Nahgüterzug

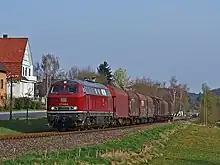
A "Nahgüterzug" at Obererbach

A Nahgüterzug (abbreviation: Ng) is the name given to a category of local goods train in German-speaking countries, sometimes translated as a 'pick up' train or pick-up goods train. It describes a type of goods train that, unlike the "Durchgangsgüterzug" (through goods train) - does not stay together for its entire journey; instead wagons can be added or dropped off at intermediate stations en route. And unlike the "Übergabegüterzug" (goods exchange train) "Nahgüterzüge" run from one railway hub to another, usually between two marshalling yards. Along the way various groups of wagons are detached or collected at the intermediate stations.